Eric Stough

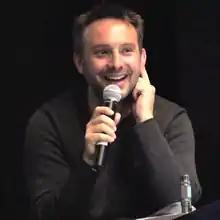
Stough in 2013

Eric "Butters" Stough is an American animator and producer. He is best known as the animation director and a producer on the television series "South Park". Born in Evergreen, Colorado, Stough attended the University of Colorado at Boulder and graduated in 1995 with a degree in film. A longtime friend of Trey Parker, he has worked with him and Matt Stone on most of their projects, including "South Park", "", "Orgazmo", "" and the Broadway musical "The Book of Mormon".